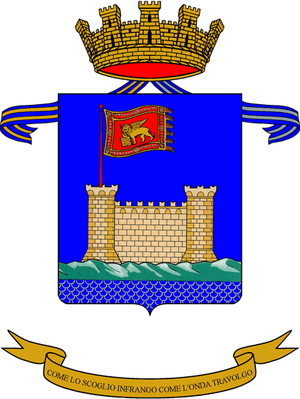
Le régiment Lagunari « Serenissima » est une unité spéciale de l'Armée de terre italienne.
La liste des régiments de l'armée de terre italienne